Japanese internment at Ellis Island

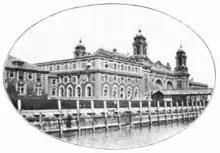
The Main Immigration Building at Ellis Island where Japanese-Americans stayed

Many of the people arrested were released or paroled after hearings directed by The Department of Justice. Others however were put in internment, often due to the hearings being before a local alien enemy hearing board. This was the case with many Japanese-American leaders who stayed on Ellis Island. Few of the people interned actually had pro-Axis sympathies, most were interned based on weak evidence or accusations that could not be proven.